2009–10 Connecticut Huskies women's basketball team

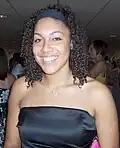
Marisa Moseley

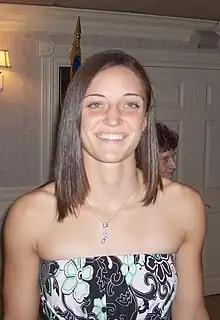
Kelly Faris

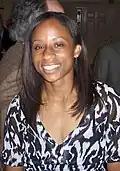
Lorin Dixon

The Connecticut team opened the year ranked No. 1 in the ESPN Coaches poll and the AP Top 25 Poll, following a 39–0 record leading to a national championship in the prior season. In both cases, the polling results were unanimous. UConn graduated three seniors, Renee Montgomery, Tahirah Williams and Cassie Kerns, but only Renee was a regular starter. The team added one freshman, Kelly Faris, and Caroline Doty returned to the line-up after missing most of the prior season due to injury.